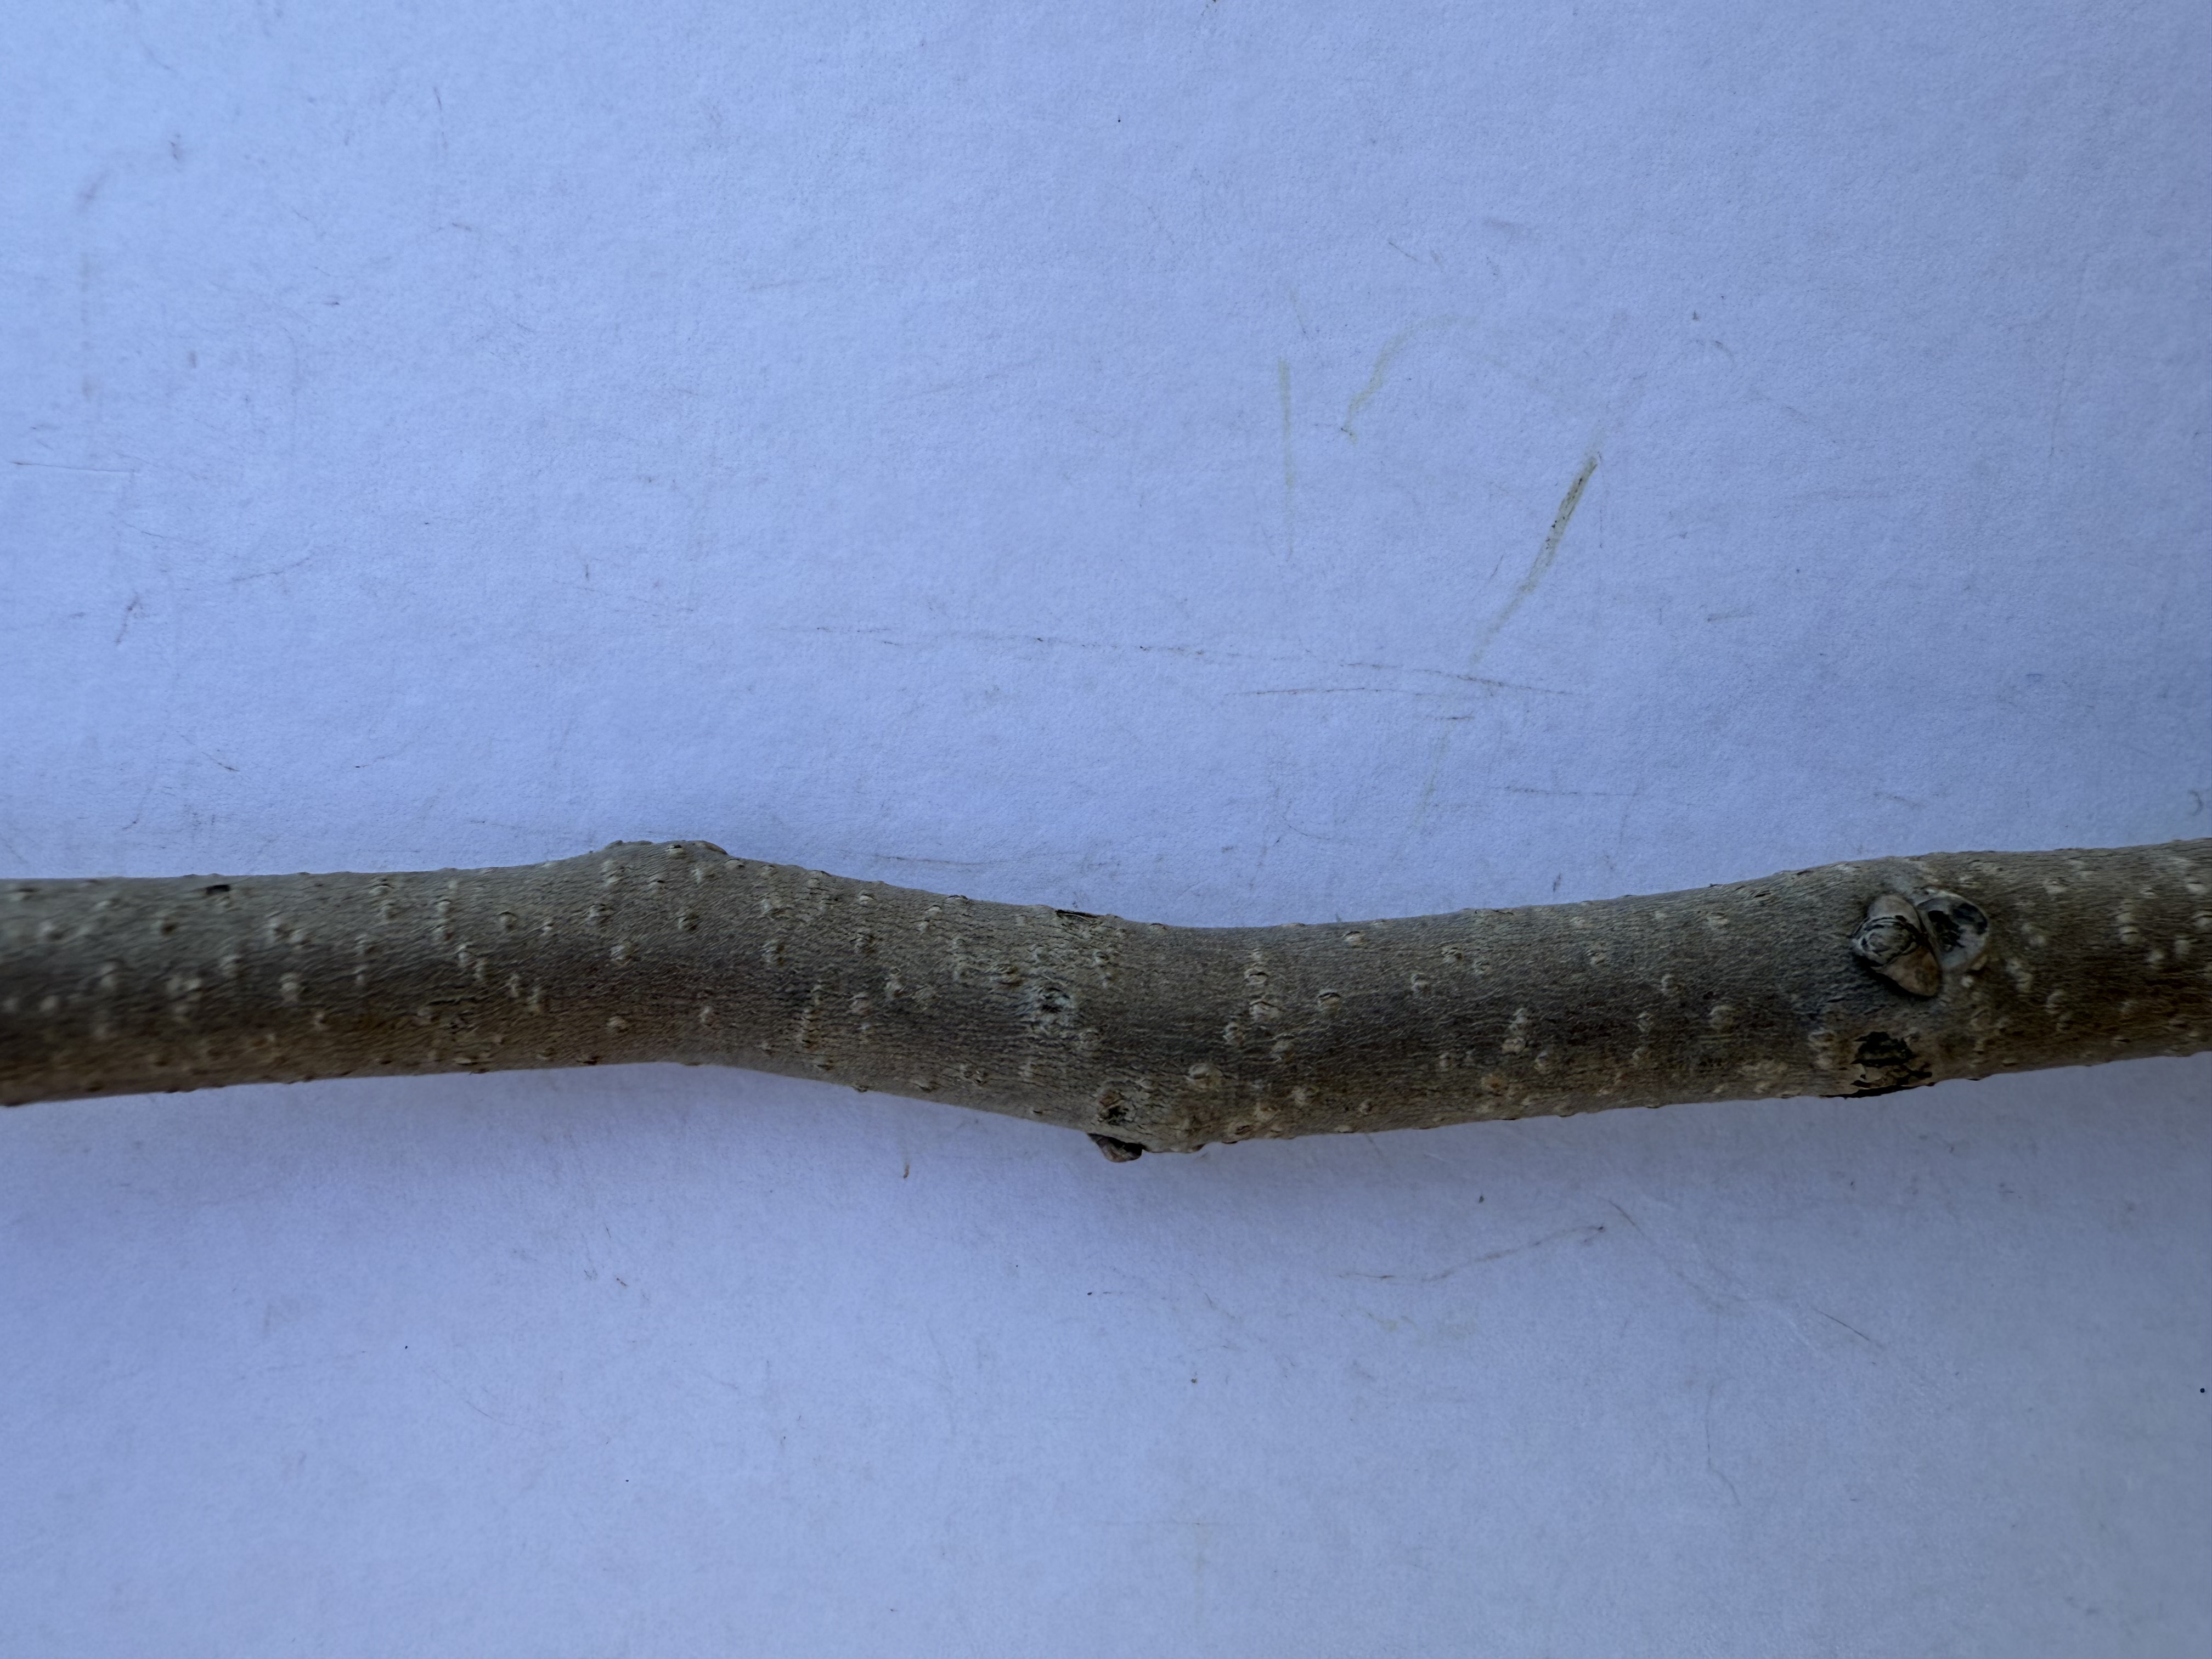
Variety: Chocolate Persimmon